Dus Tola

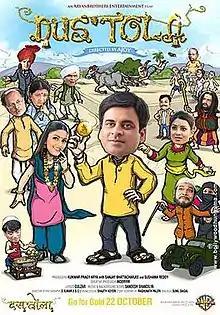

Dus Tola (English:"Ten units") is a 2010 Indian Hindi-language comedy drama film directed by Ajoy Varma, starring Manoj Bajpayee. It is a remake of 1988 Malayalam film "Ponmuttayidunna Tharavu". "Dus Tola" was released on 22 October 2010.